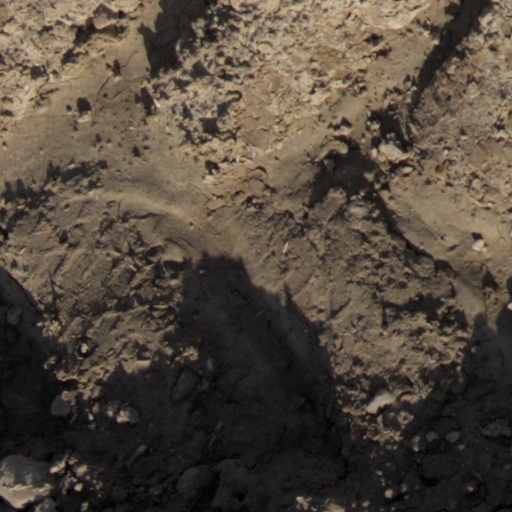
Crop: wheat